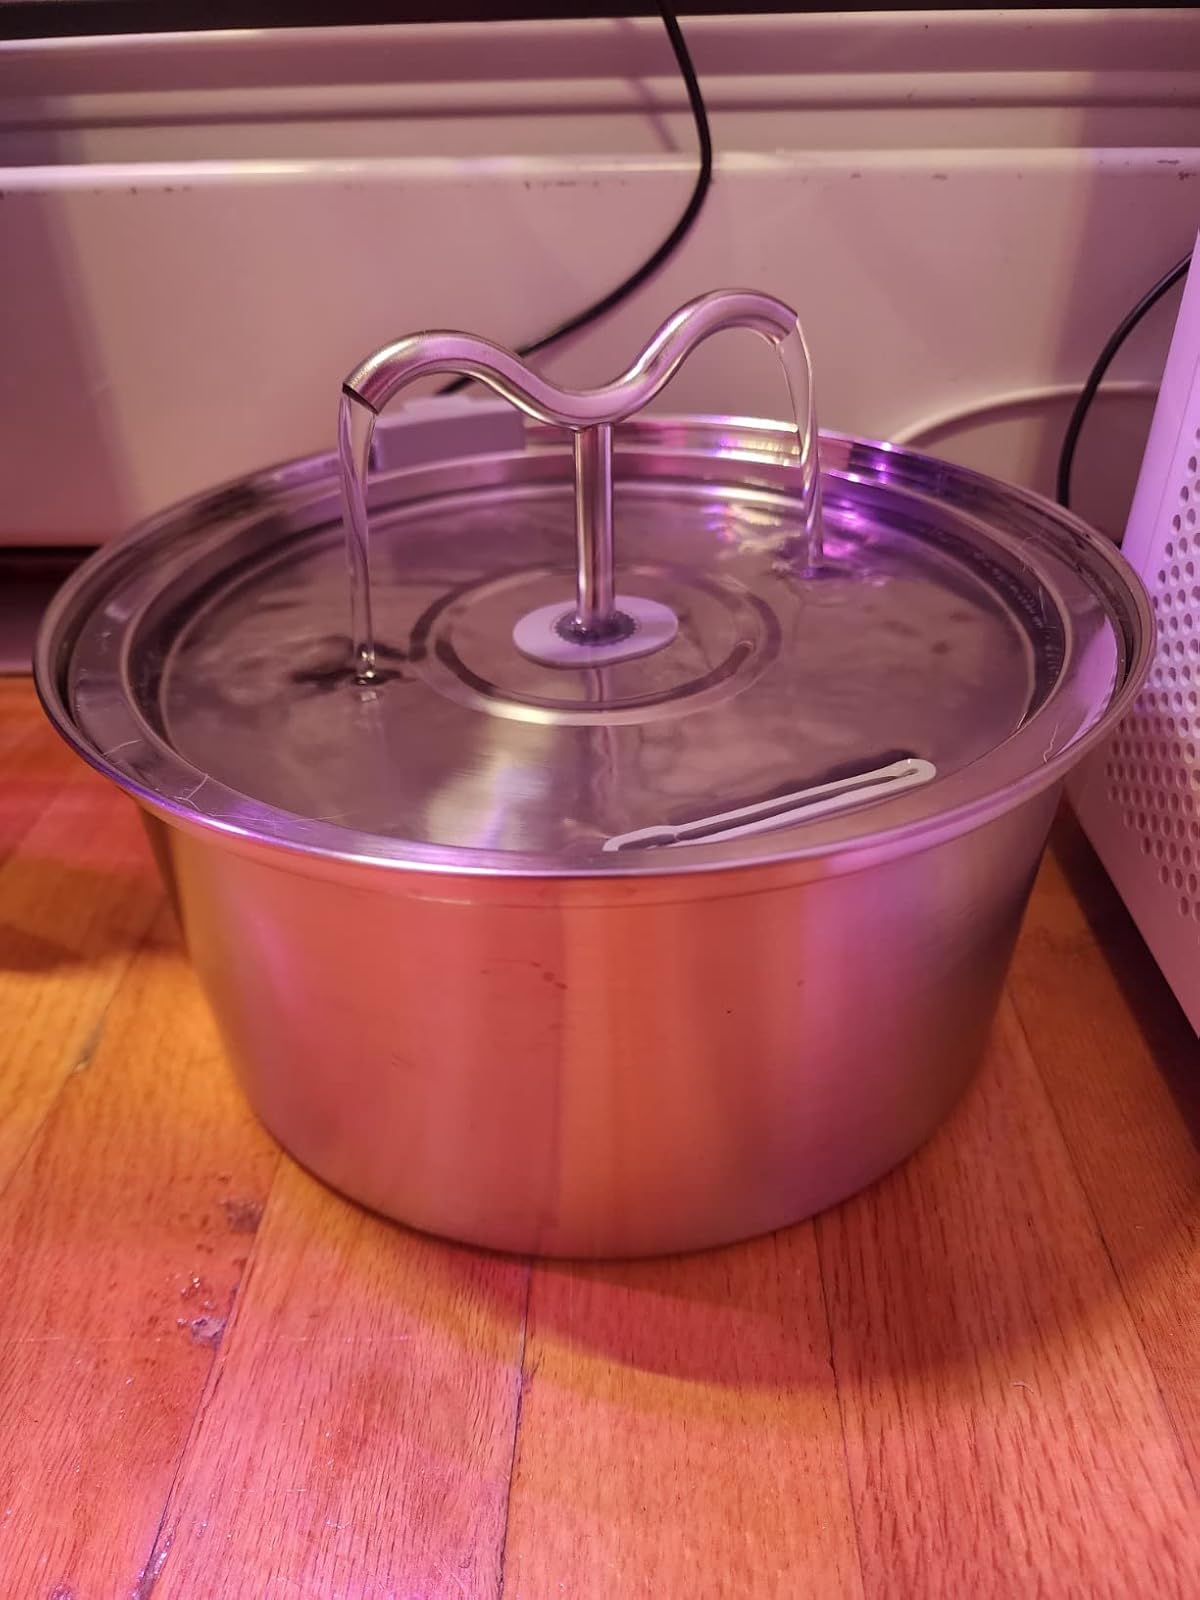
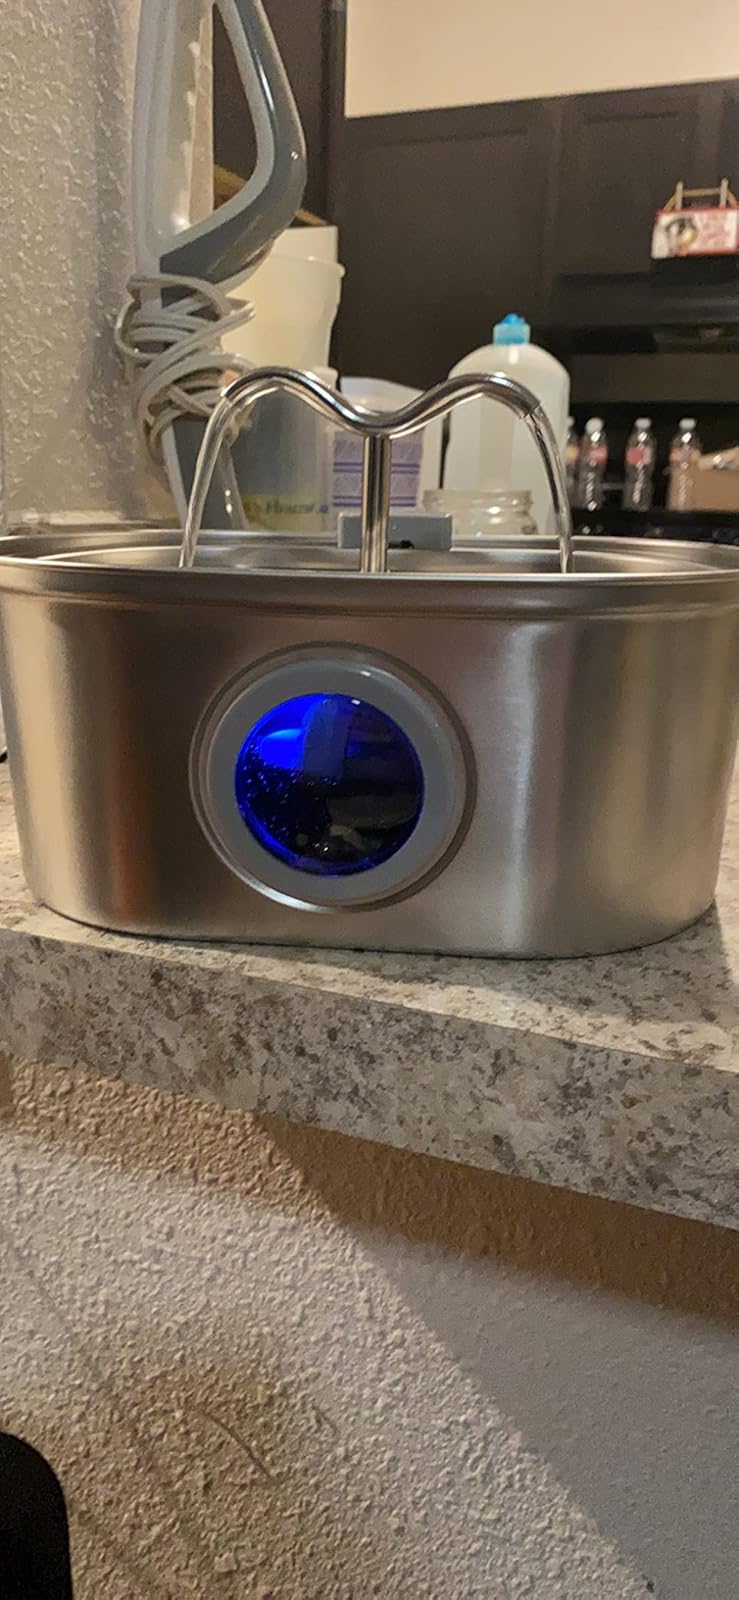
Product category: items_bowl
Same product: no